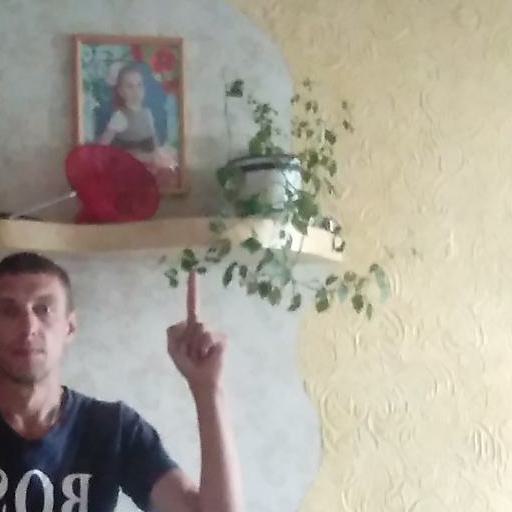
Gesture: one